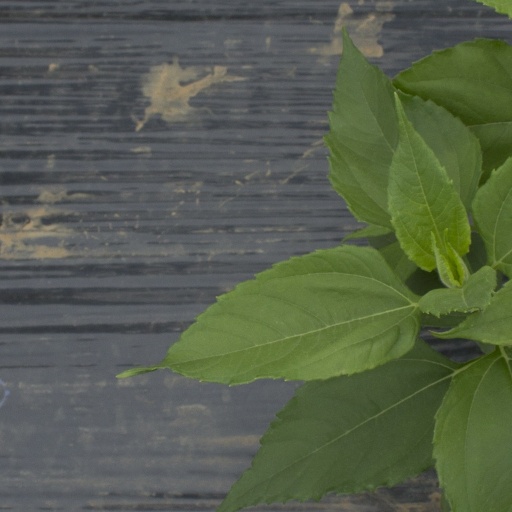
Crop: Jerusalem artichoke